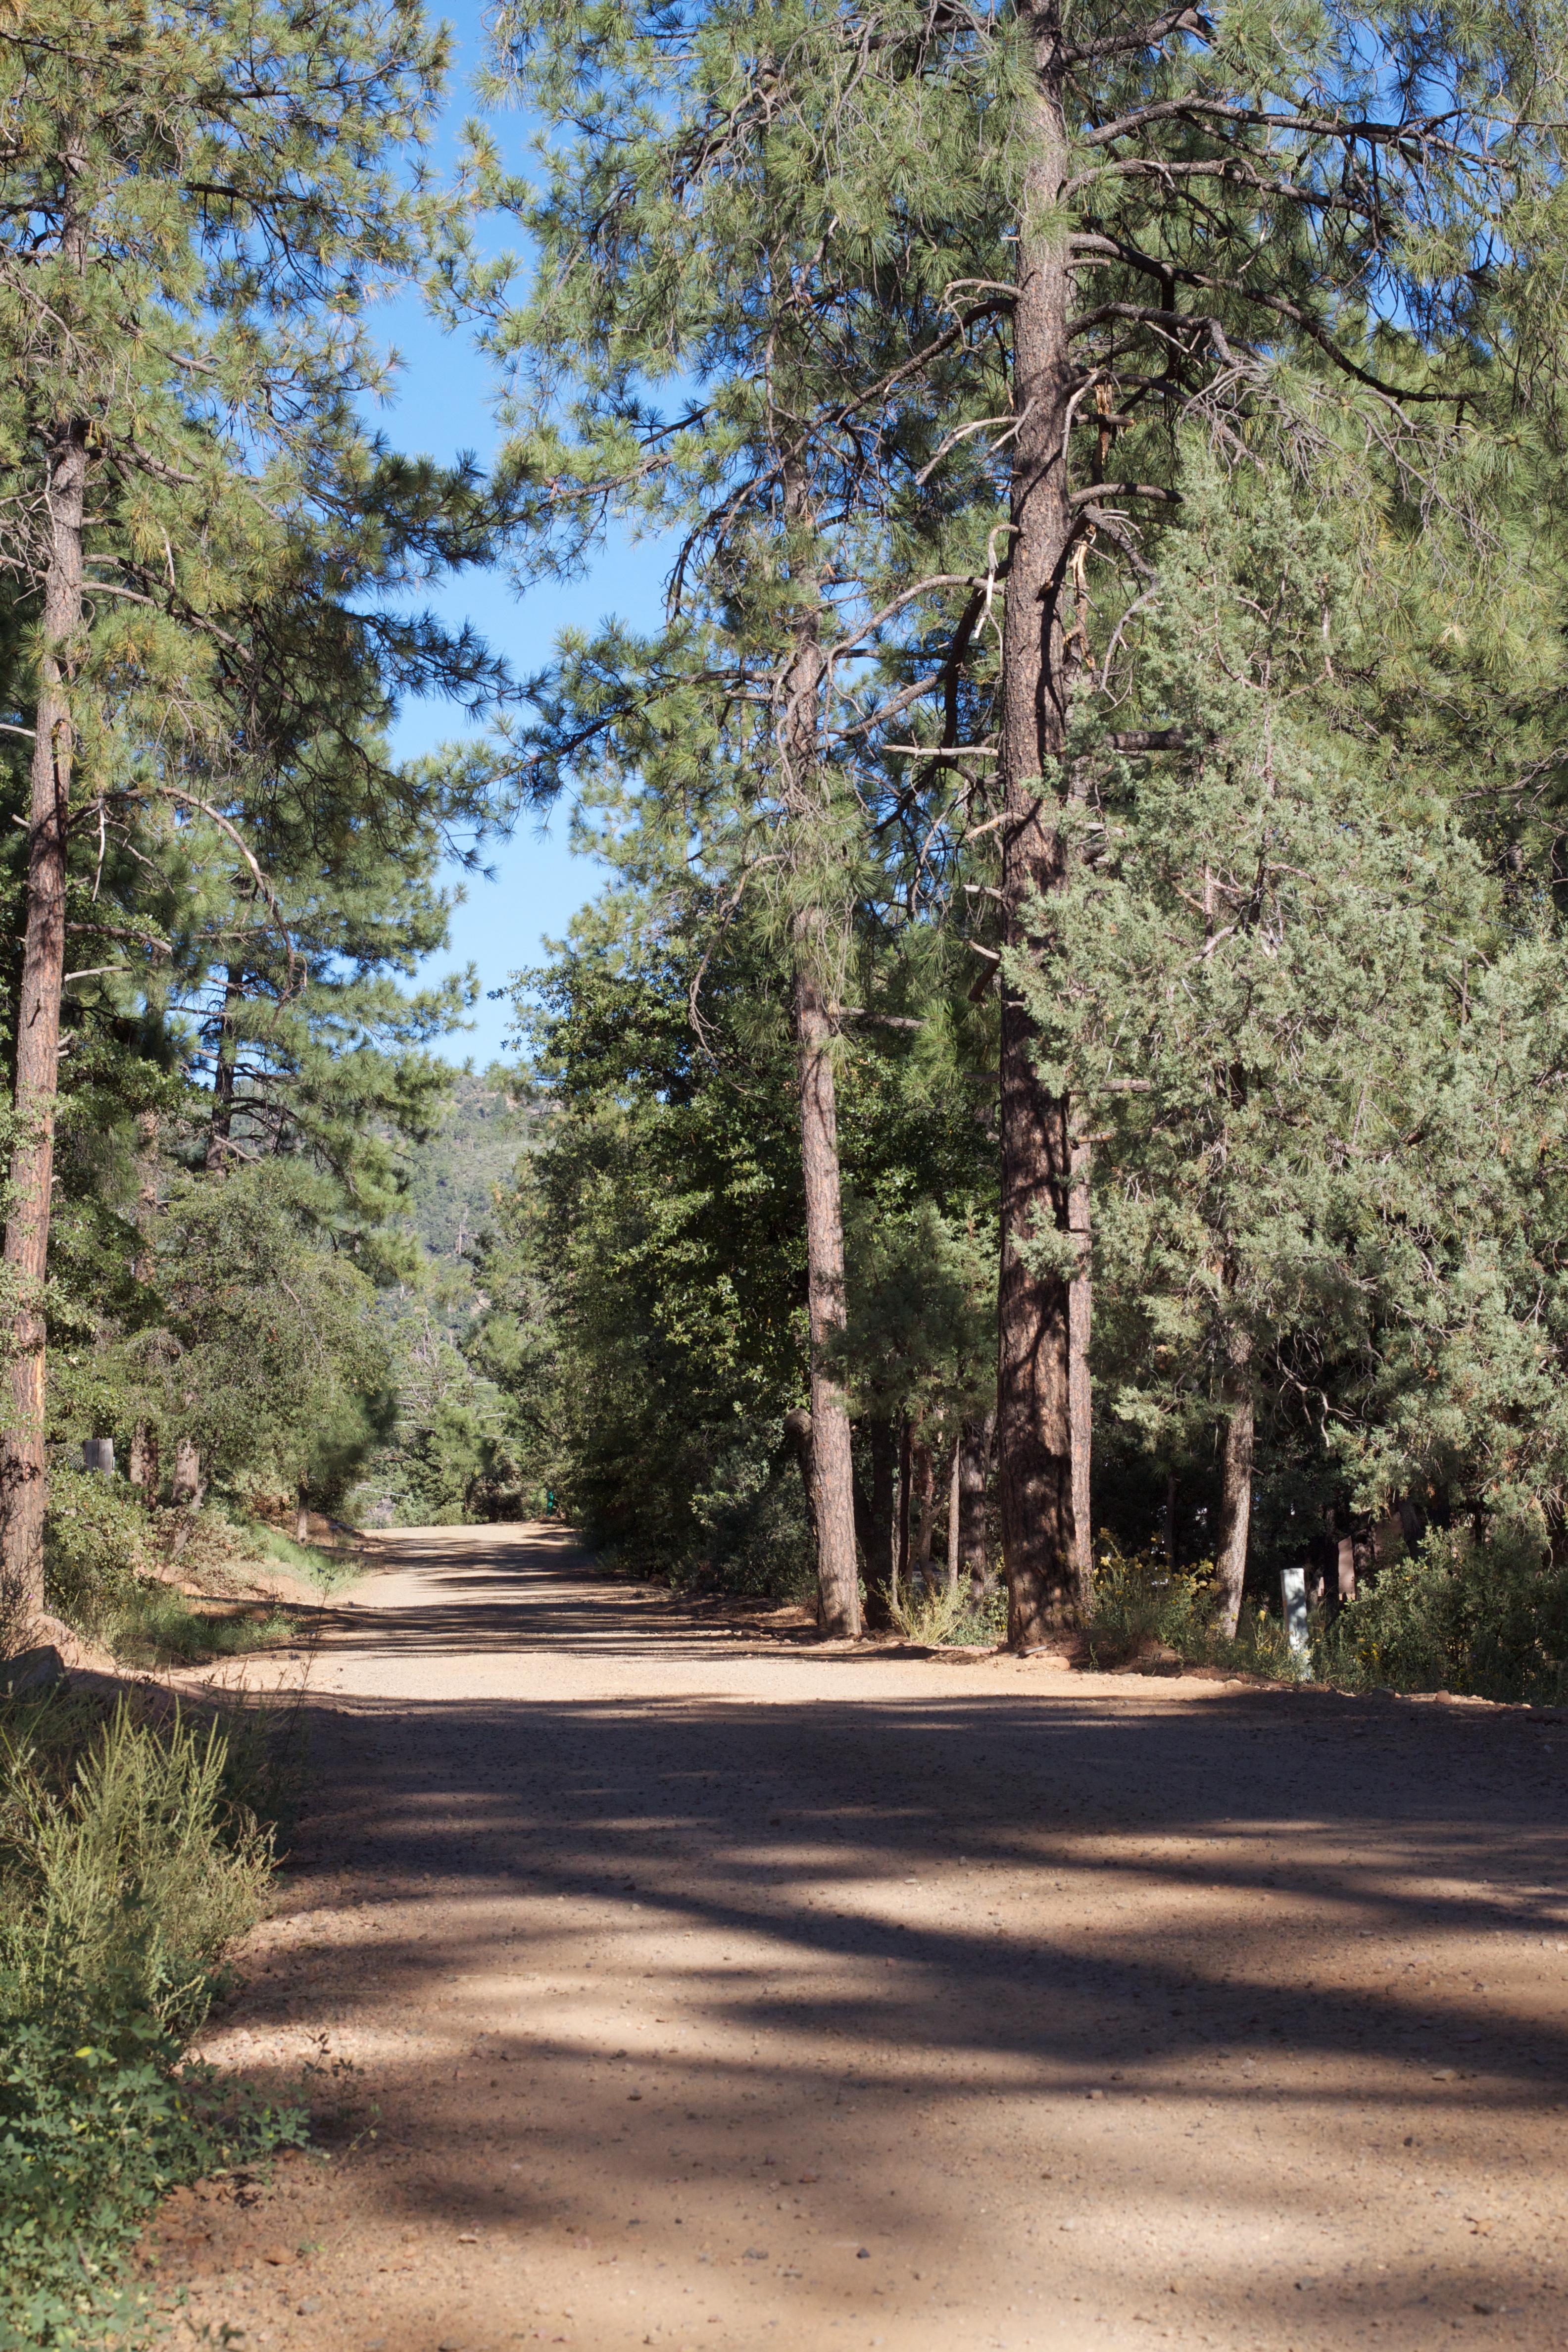
landscape, tree, nature, forest, plant, trail, leaf, autumn, park, season, woodland, habitat, rural area, natural environment, woody plant